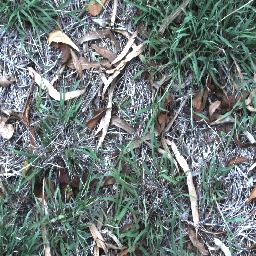
Label: negative